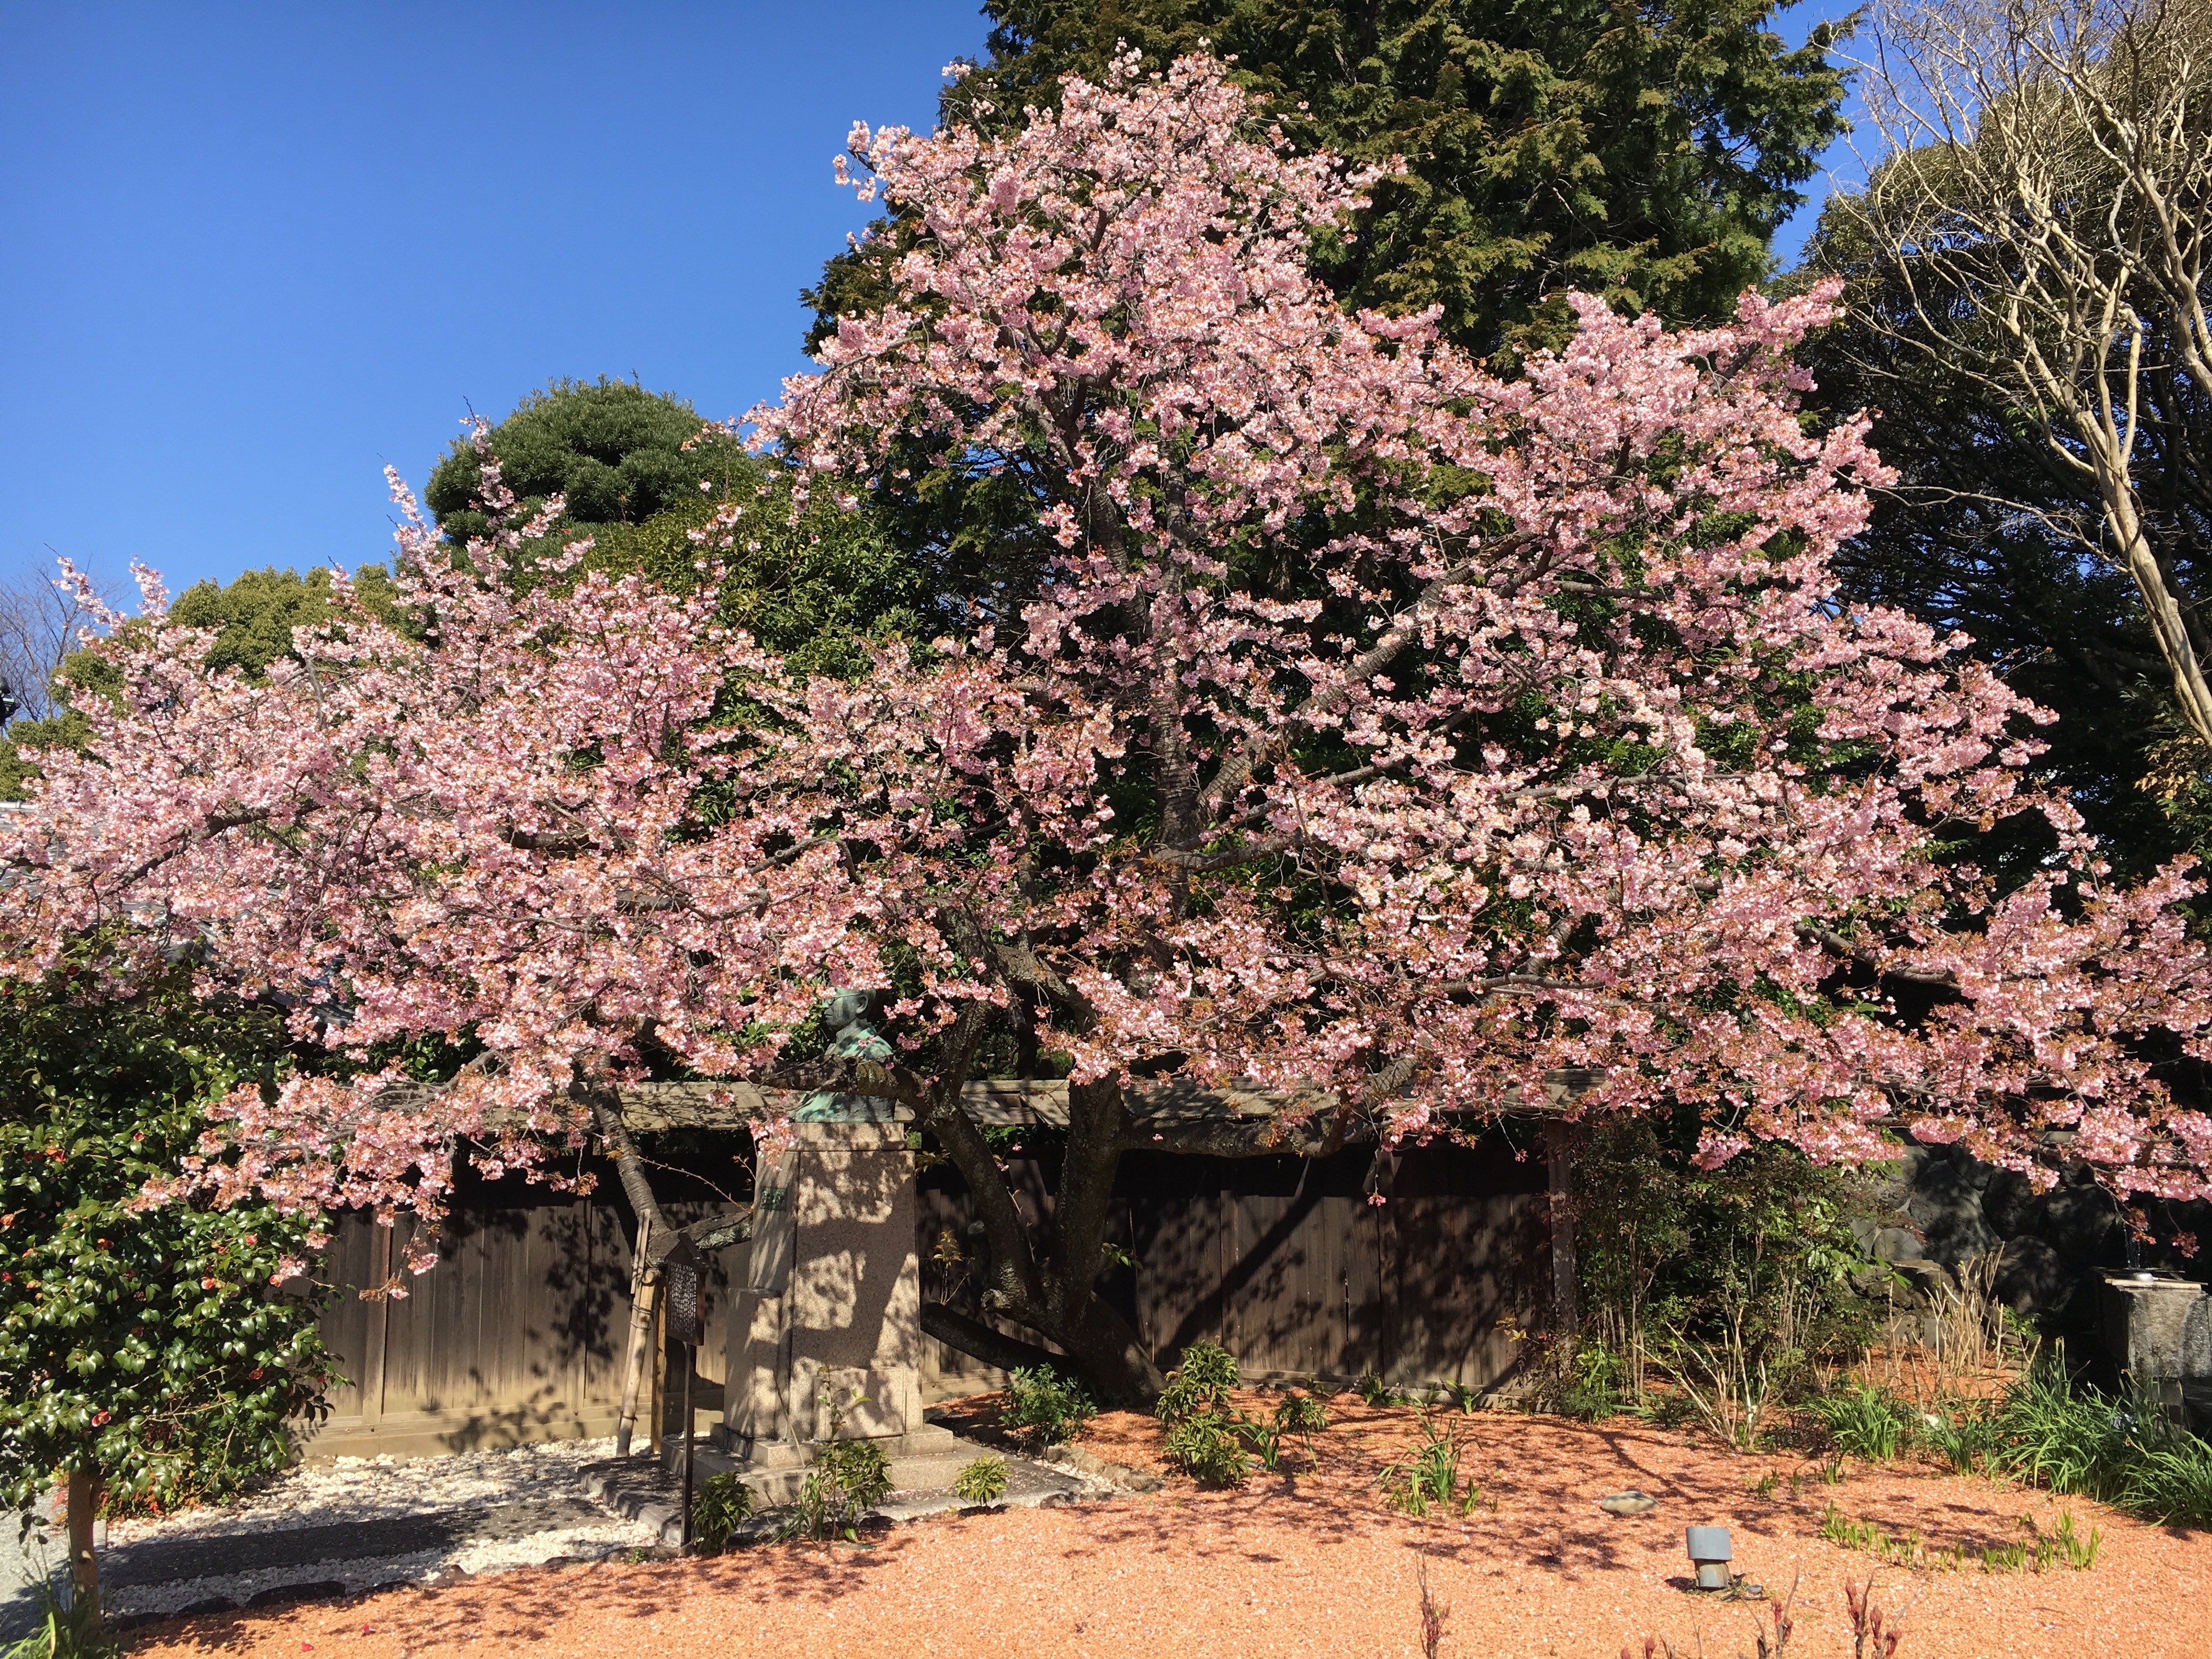
tree, blossom, plant, flower, spring, produce, botany, garden, pink, japan, flora, cherry blossom, shrub, beautiful, cherry, flowering plant, cherry blossom viewing, woody plant